Armidale Teachers' College

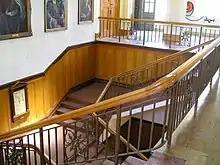
Entrance hall stairway, C.B. Newling Centre

The Old Teachers' College is an impressive Classical Revival building that stands high on a hill overlooking the City of Armidale set within its original attractive grounds.